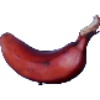
Label: images